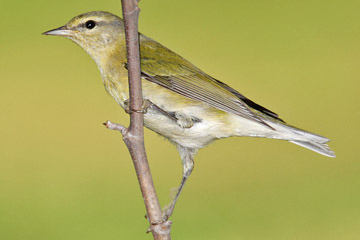
this bird is mainly a mixture of yellow, black, and white.
this is a yellow and grey bird with a large pointy white beak.
bird has yellow body feathers, white breast feather, and pointed beaka bird with small pointed bill white eyebrow yellow coverts and white breast.
a bird with yellow feathers on its back and a pointed beak.
this bird is yellow with grey and has a long, pointy beak.
this bird has wings that are yellow and has a white belly
this is a thin greenish bird with streaks of grey and a short beak.
this small bird has a white flank and abdomen with a darker, yet subtle green on its nape.
this bird has wings that are brown and has a white belly
Species: Tennessee Warbler